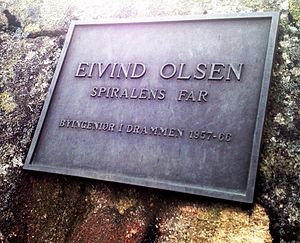
Spiralen
Mindeplade nær tunnelen over Eivind Olsen 'Spiralens Far', der fik ideen til Spiralen.
Spiralen er en vejtunnel i Bragernesåsen i Drammen, Norge.